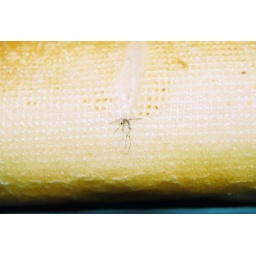
found this bad boy squished in a &amp;quot;baguette&amp;quot; while on the train from Paris to Grenoble...